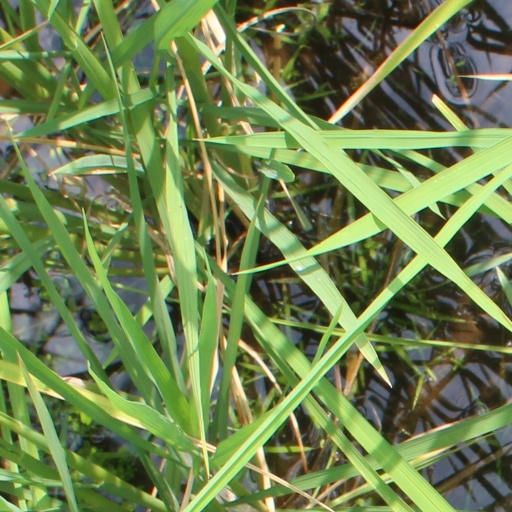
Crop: rice